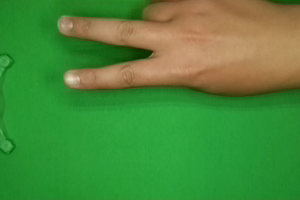
Label: scissors